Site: brandenburg
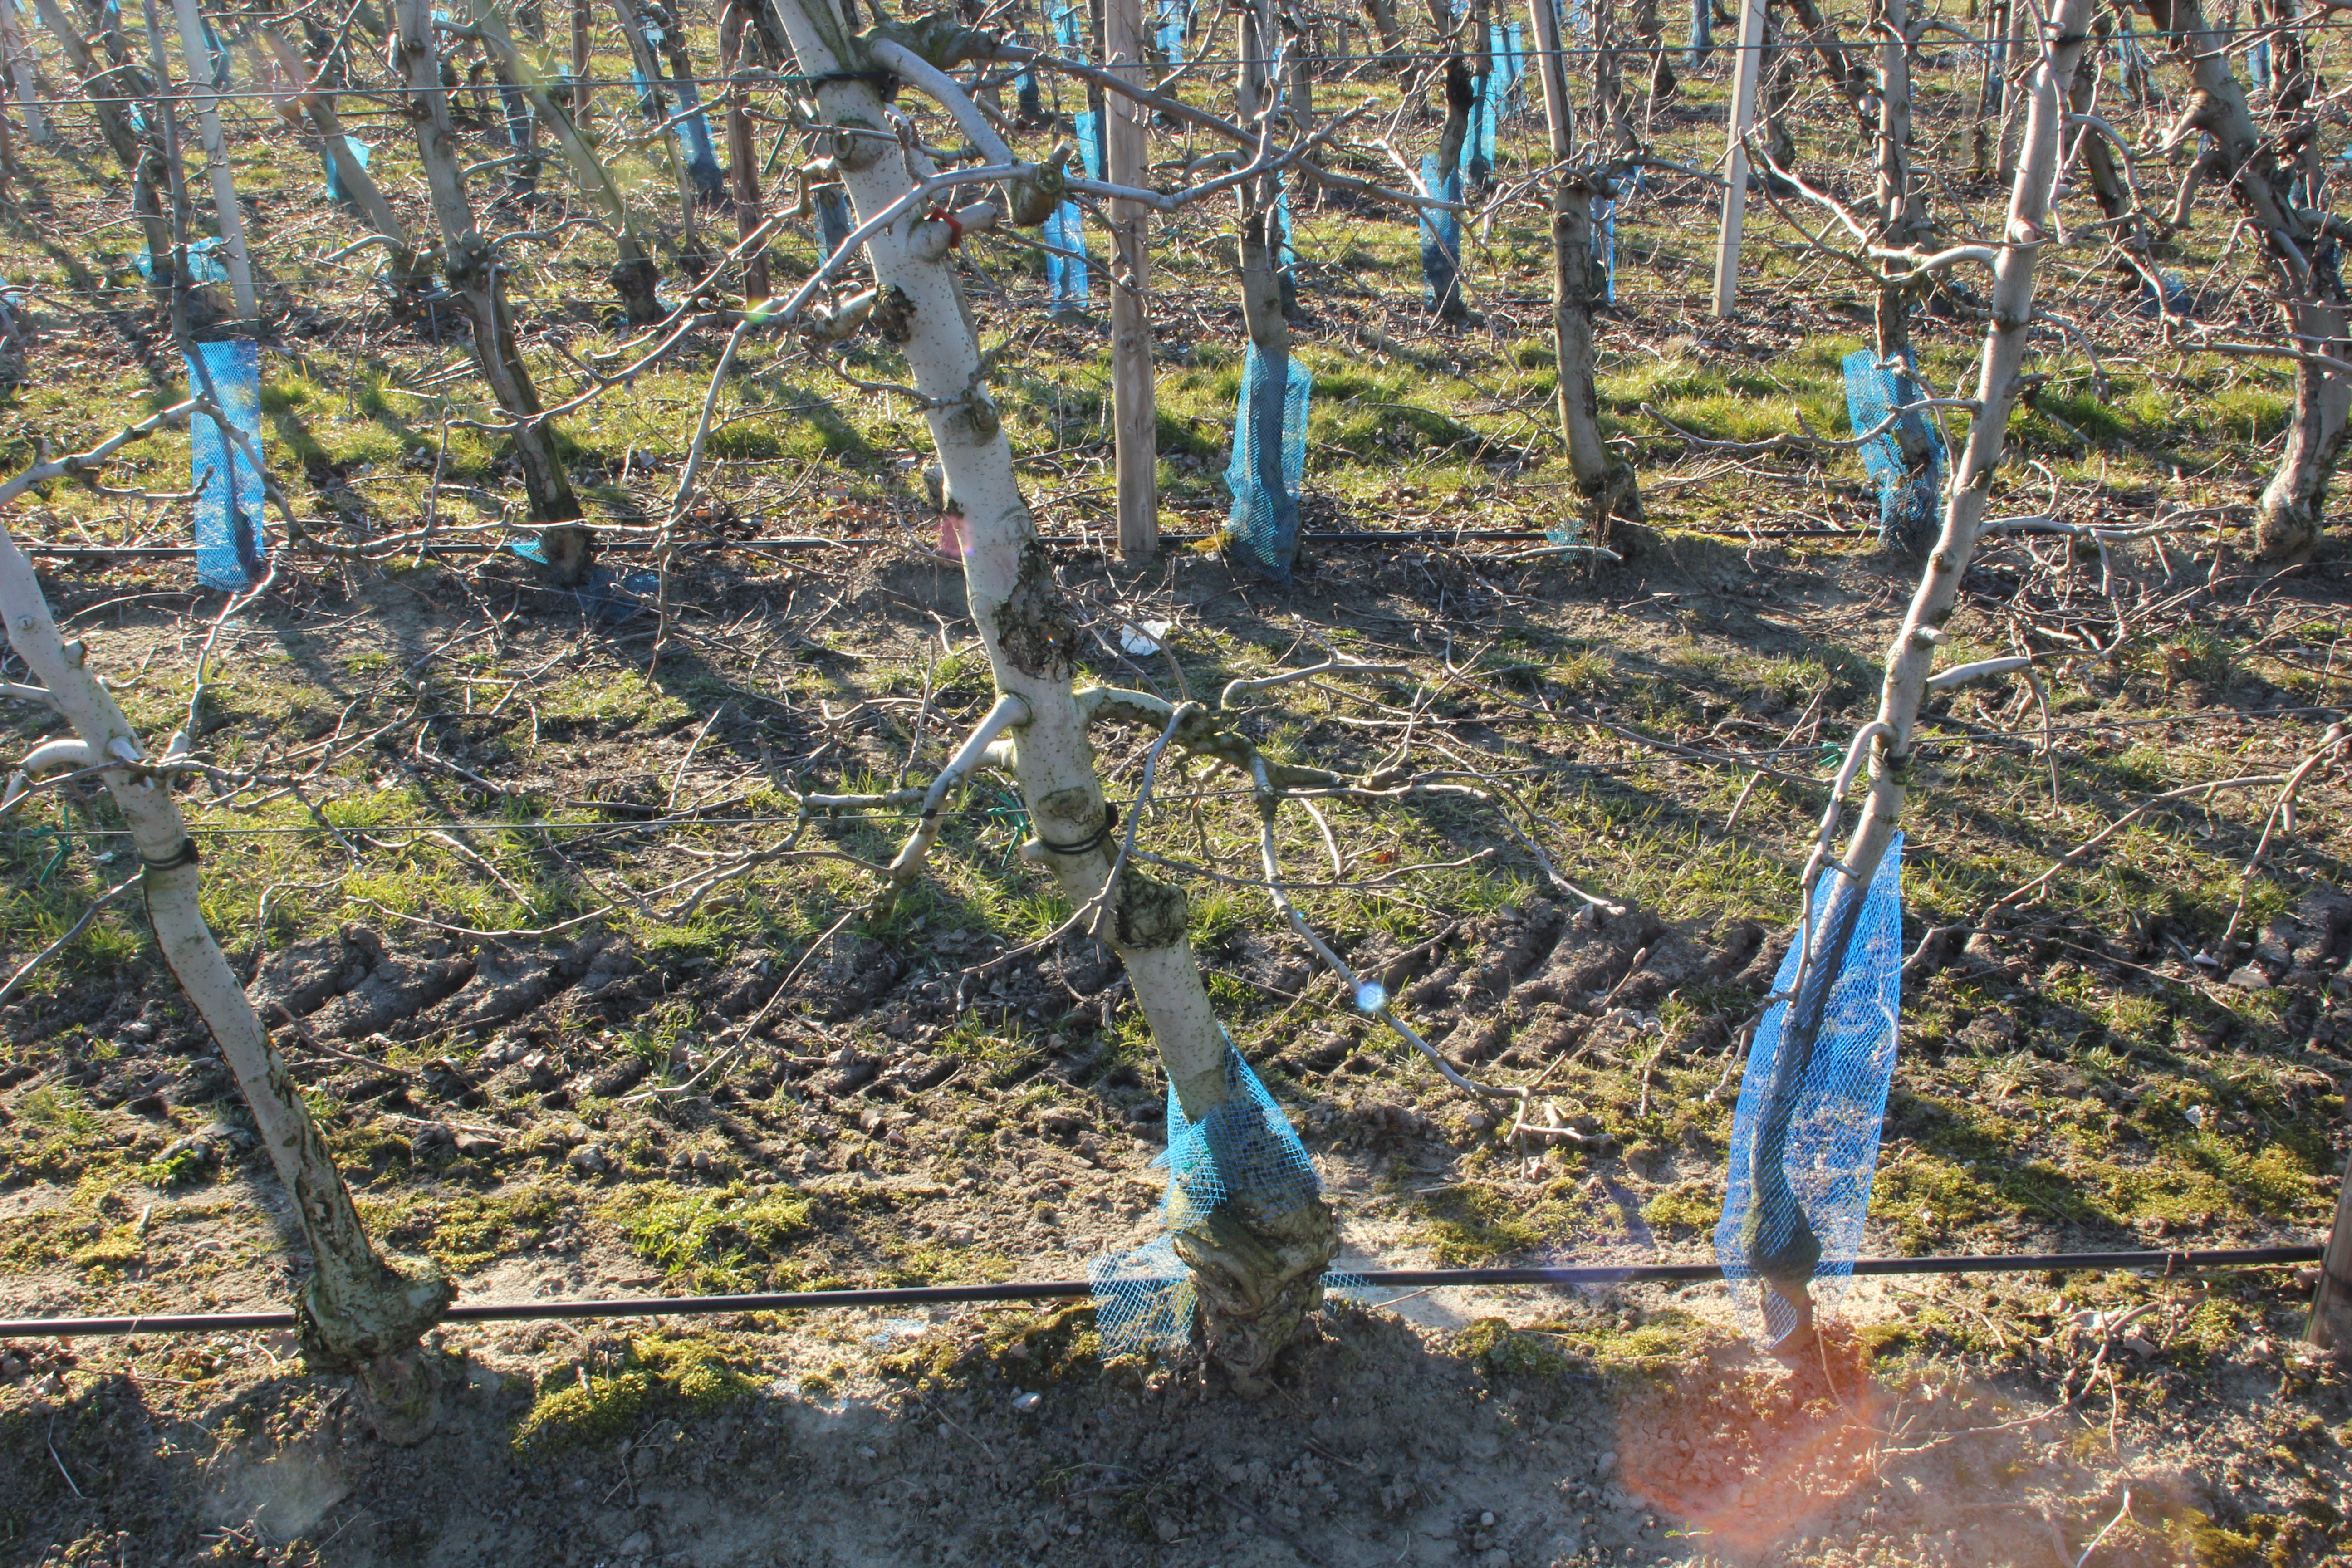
Growth stage (BBCH 03): Bud development